Question: Please indicate a possible affordance area of the jump_skateboard that can be used for standing on
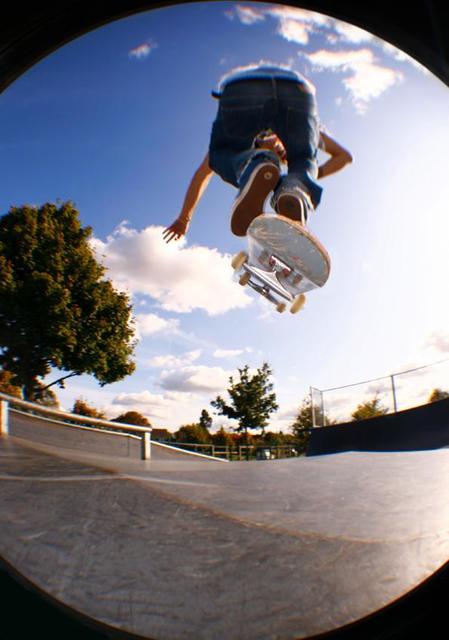
Answer: [218.5, 200, 345.5, 314]